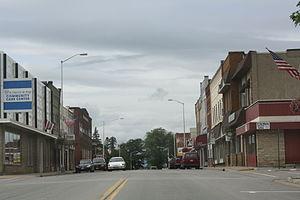
La ville de Merrill est le siège du comté de Lincoln, dans l’État du Wisconsin, aux États-Unis. Sa population s’élevait à 9 661 habitants lors du recensement de 2010, estimée à 9 225 habitants en 2016.